Qazax

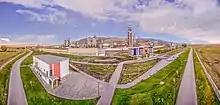
Gazakh Cement Plant

The Gazakh Cement Plant is served by a railway branch off the BTK railway at Aghstafa.